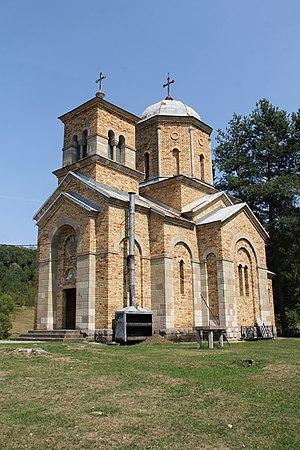
Zagrađe est un village de Serbie situé dans la municipalité de Gornji Milanovac, district de Moravica. Au recensement de 2011, il comptait 384 habitants.